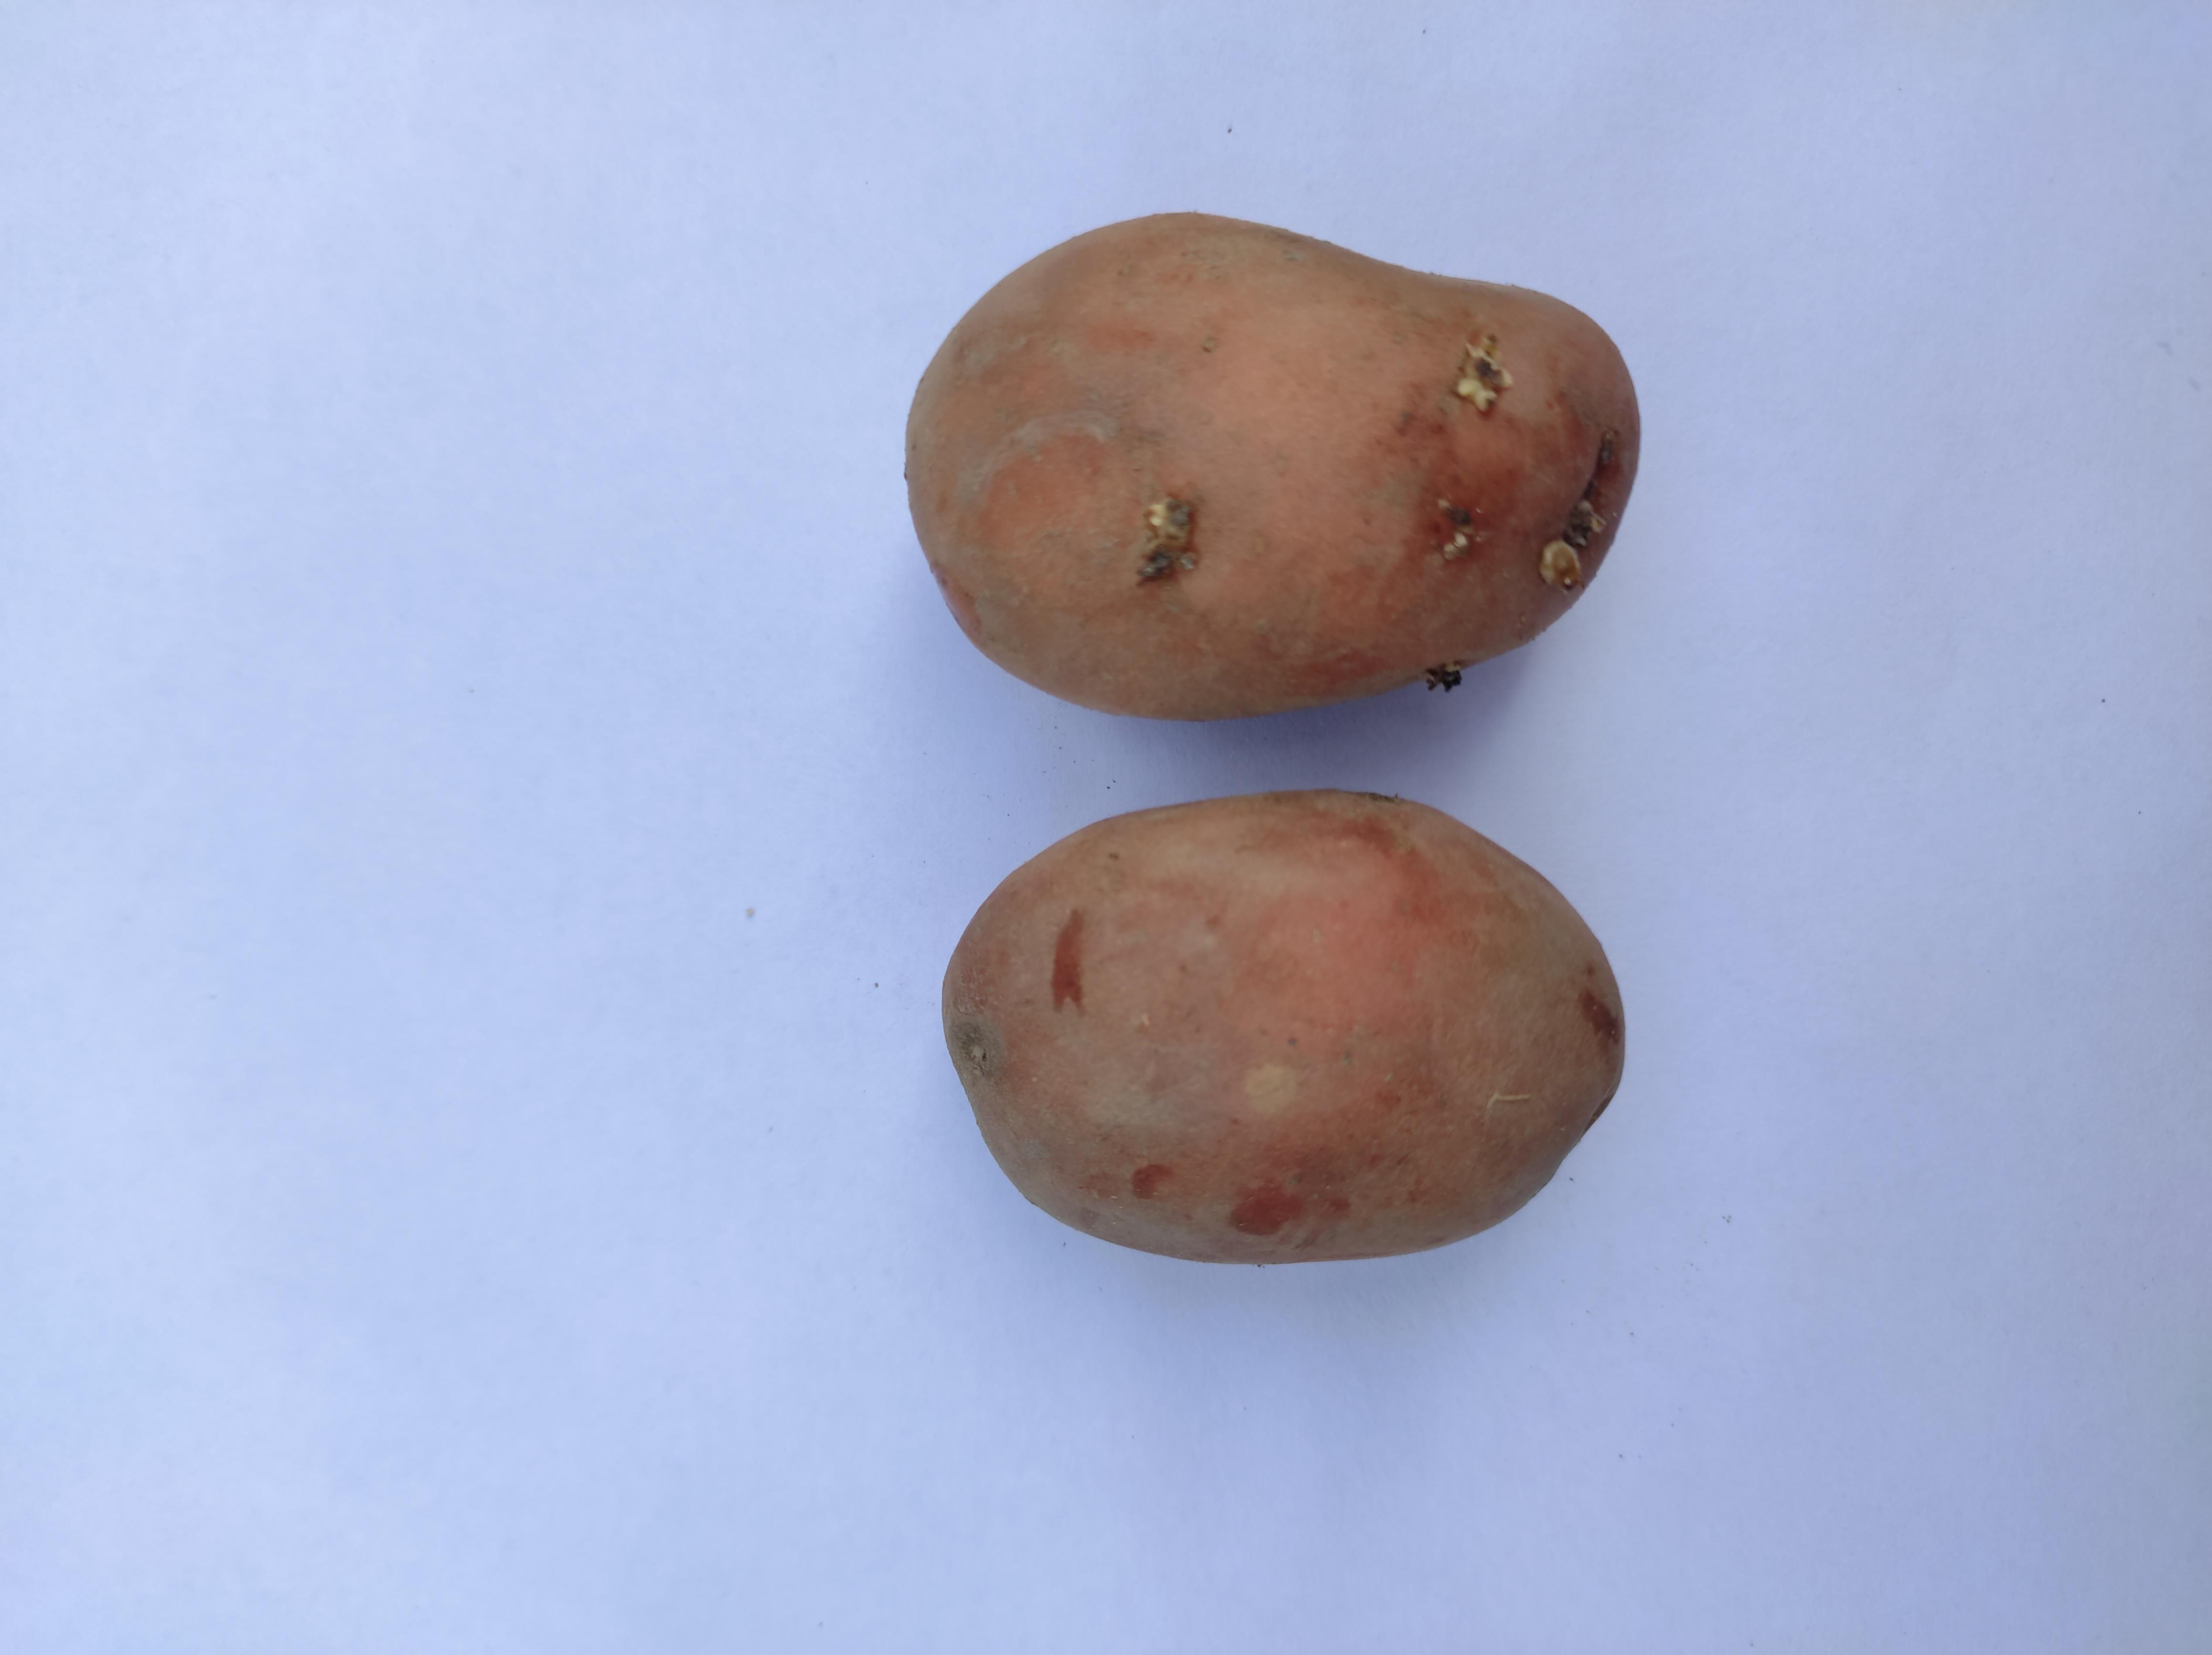
Label: Potato